Olive tree of Vouves

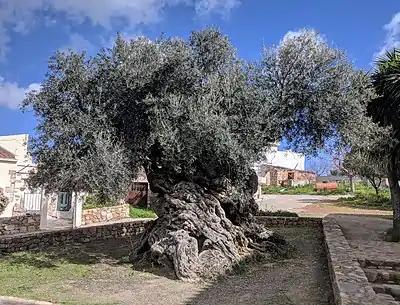
The Olive tree of Vouves in 2018

The Olive tree of Vouves is an olive tree in the village of Ano Vouves in the municipal unit of Kolymvari in Chania regional unit, Crete, Greece. Probably one of the oldest olive trees in the world, it still produces olives today.